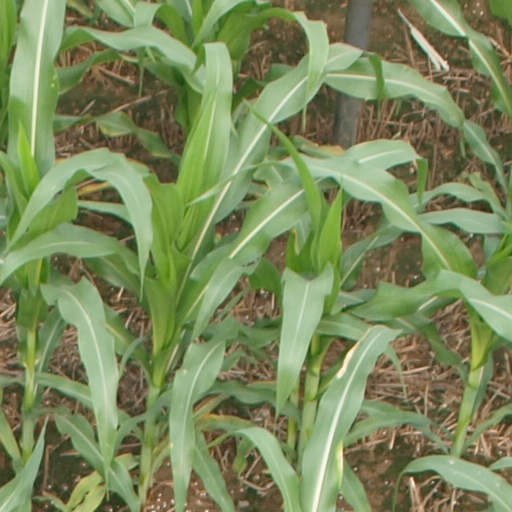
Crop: maize; corn